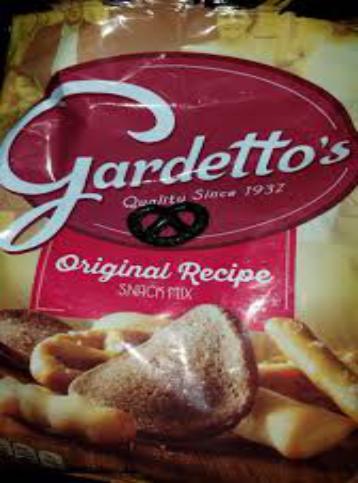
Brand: Gardetto's
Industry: Food